TNF receptor associated periodic syndrome

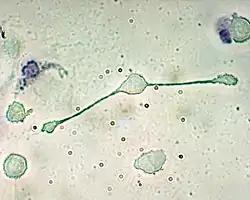
Macrophage

The main source of TNF (tumor necrosis factor) are cells in the immune system called macrophages which produce it in response to infection and other stimuli. TNF helps activate other immune cells and plays a major role in initiation of inflammation.